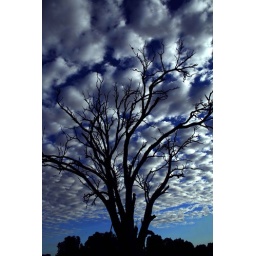
An amazing morning sky framed like it was growing around this old dead river red gum.